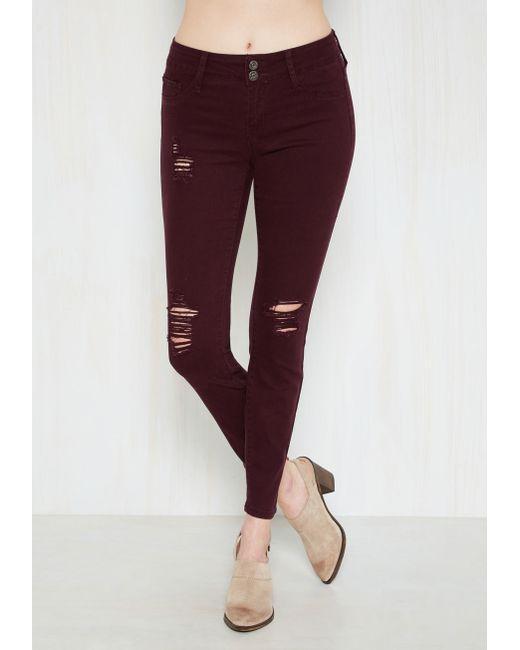
rotviolette Distressed-Röhrenhose, Freizeithose